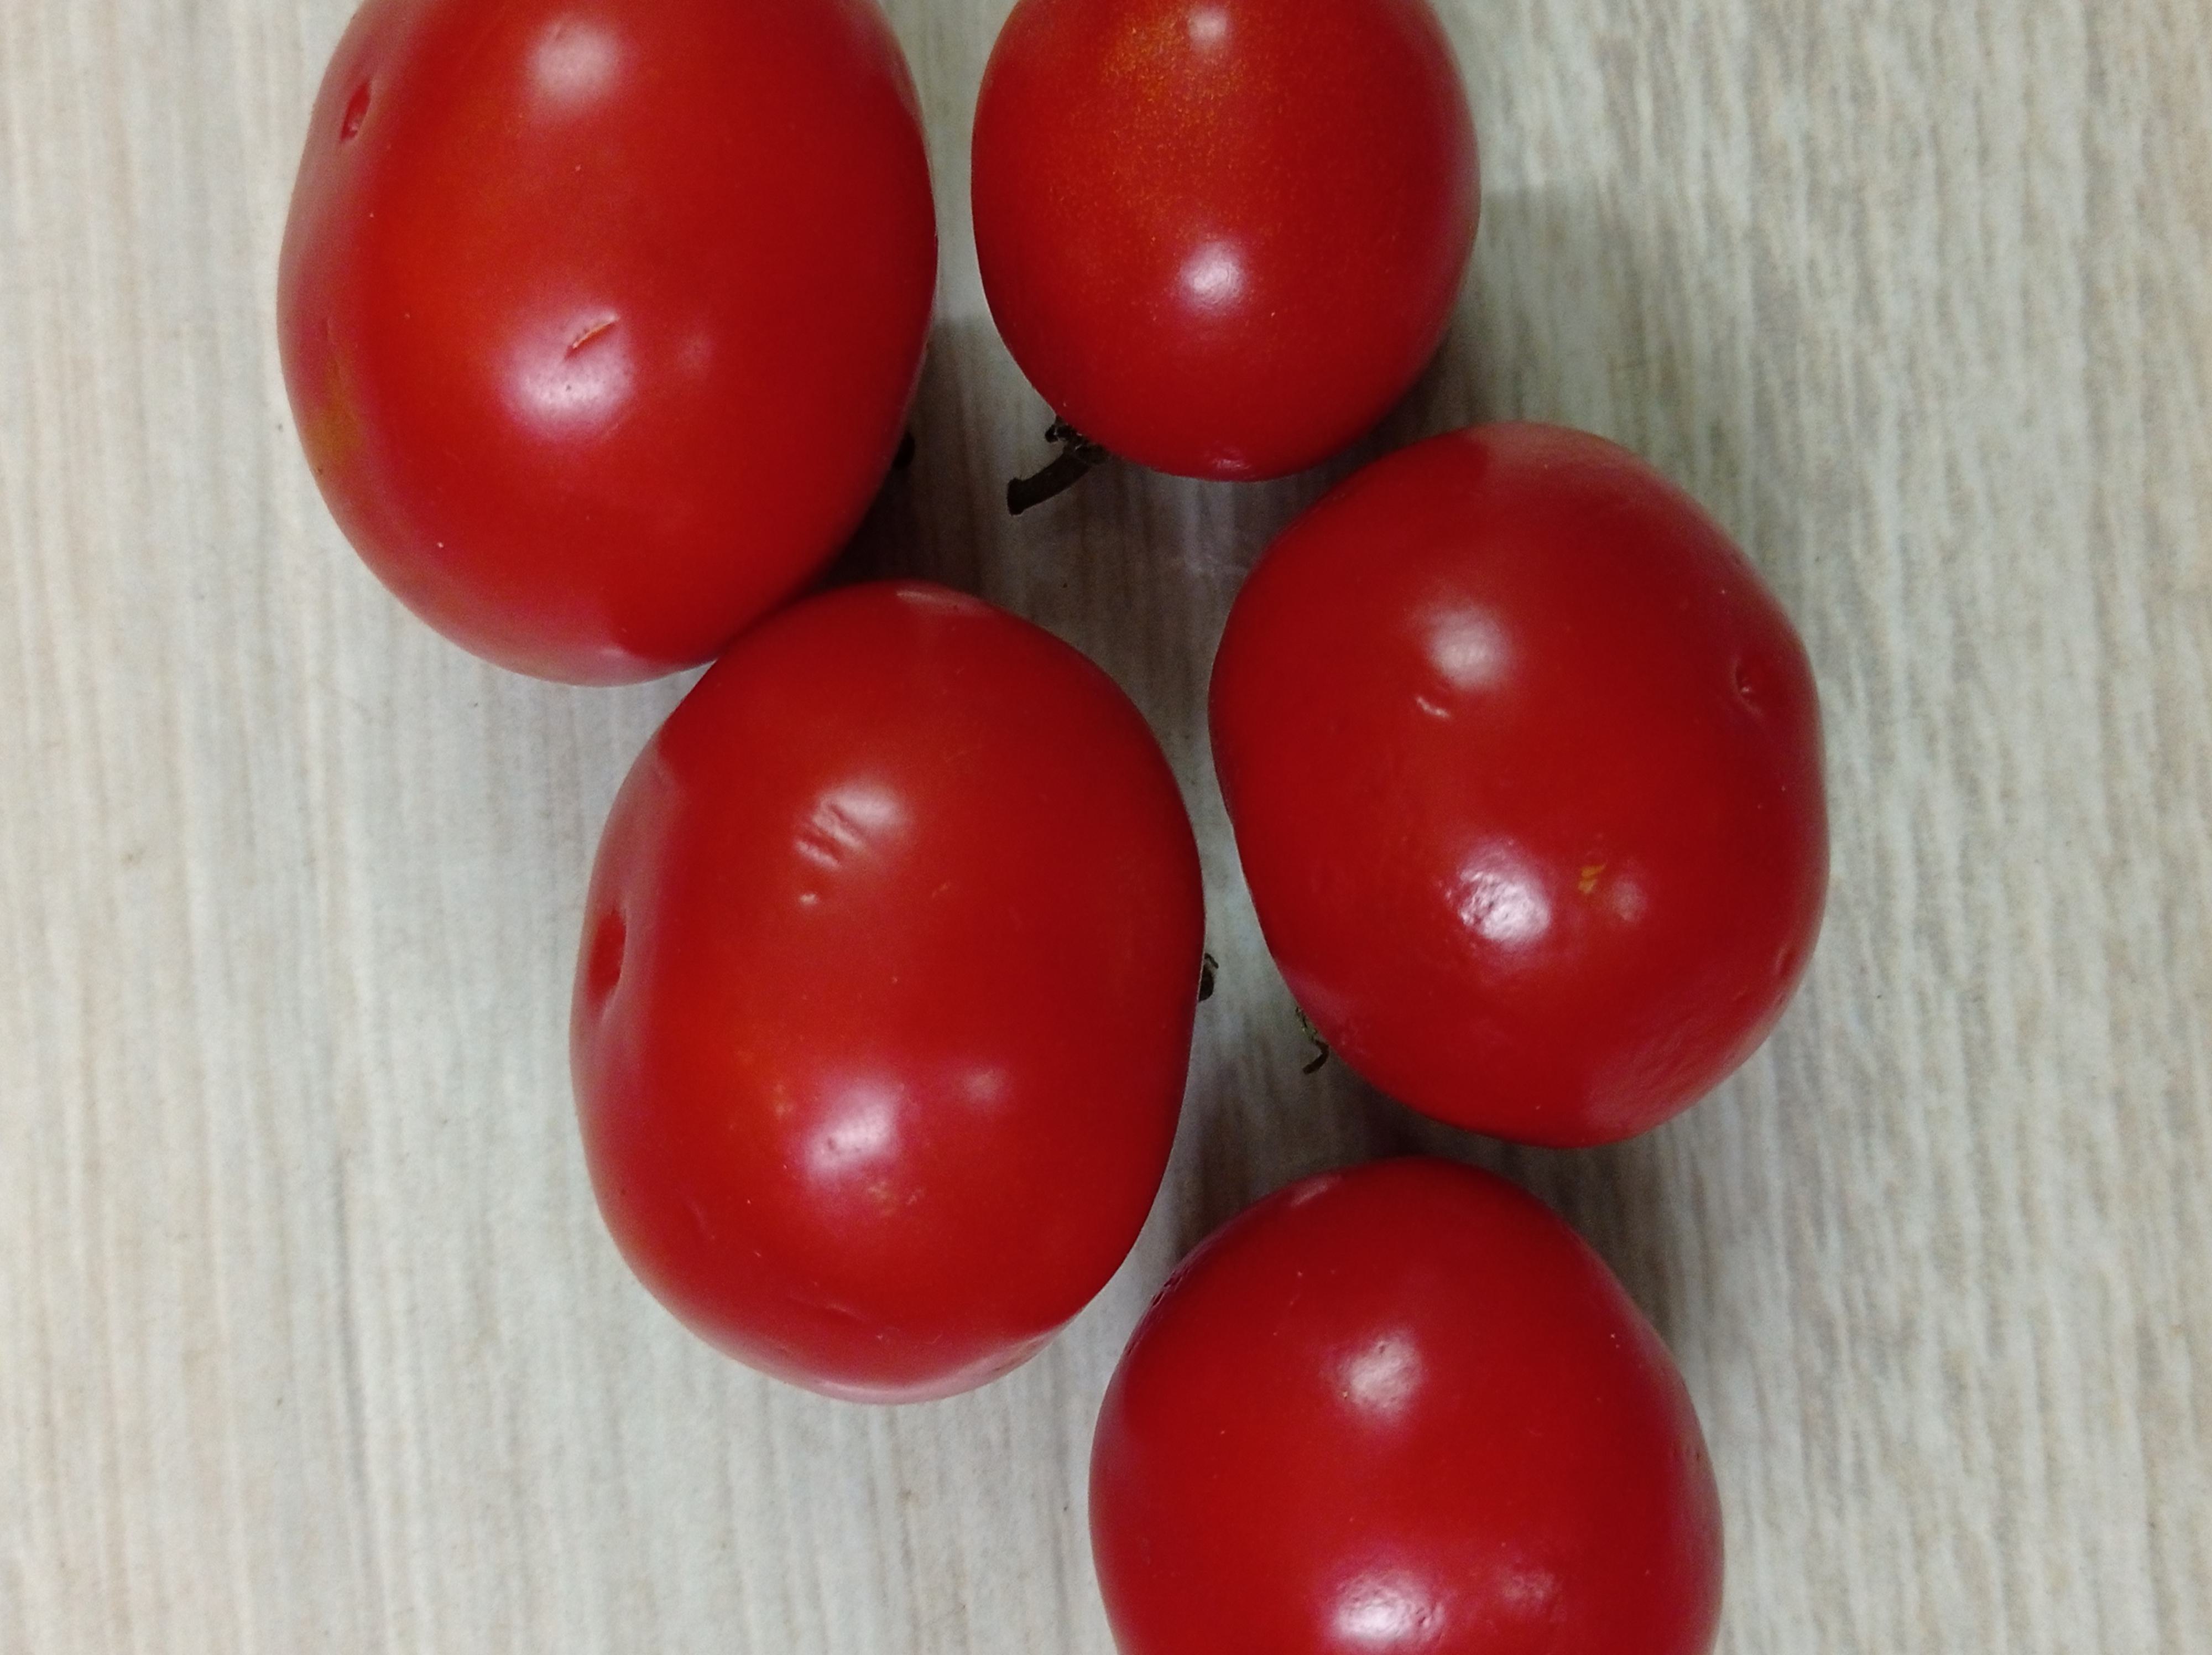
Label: Fresh